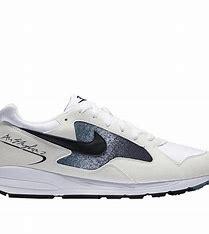
Brand: Nike
Model: Air Skylon Ii